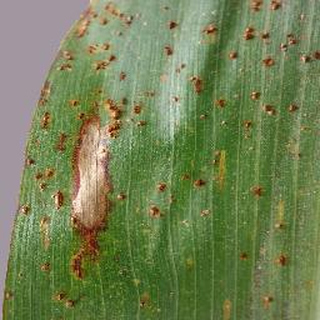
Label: corn_northern_leaf_blight